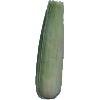
Label: corn_husk